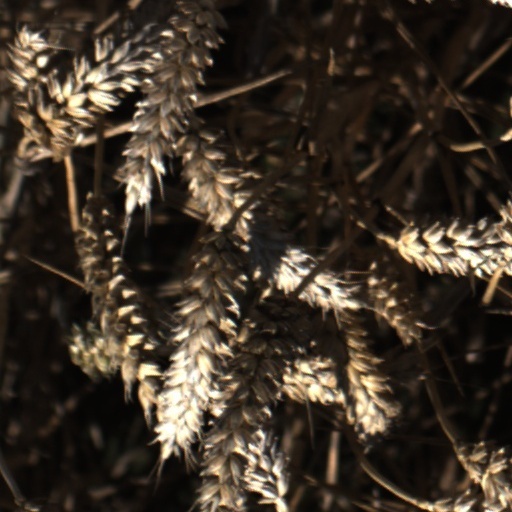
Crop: wheat